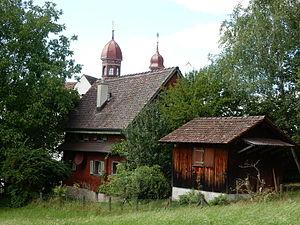
Zoug, Sainte-Vérène, ermitage et chapelle